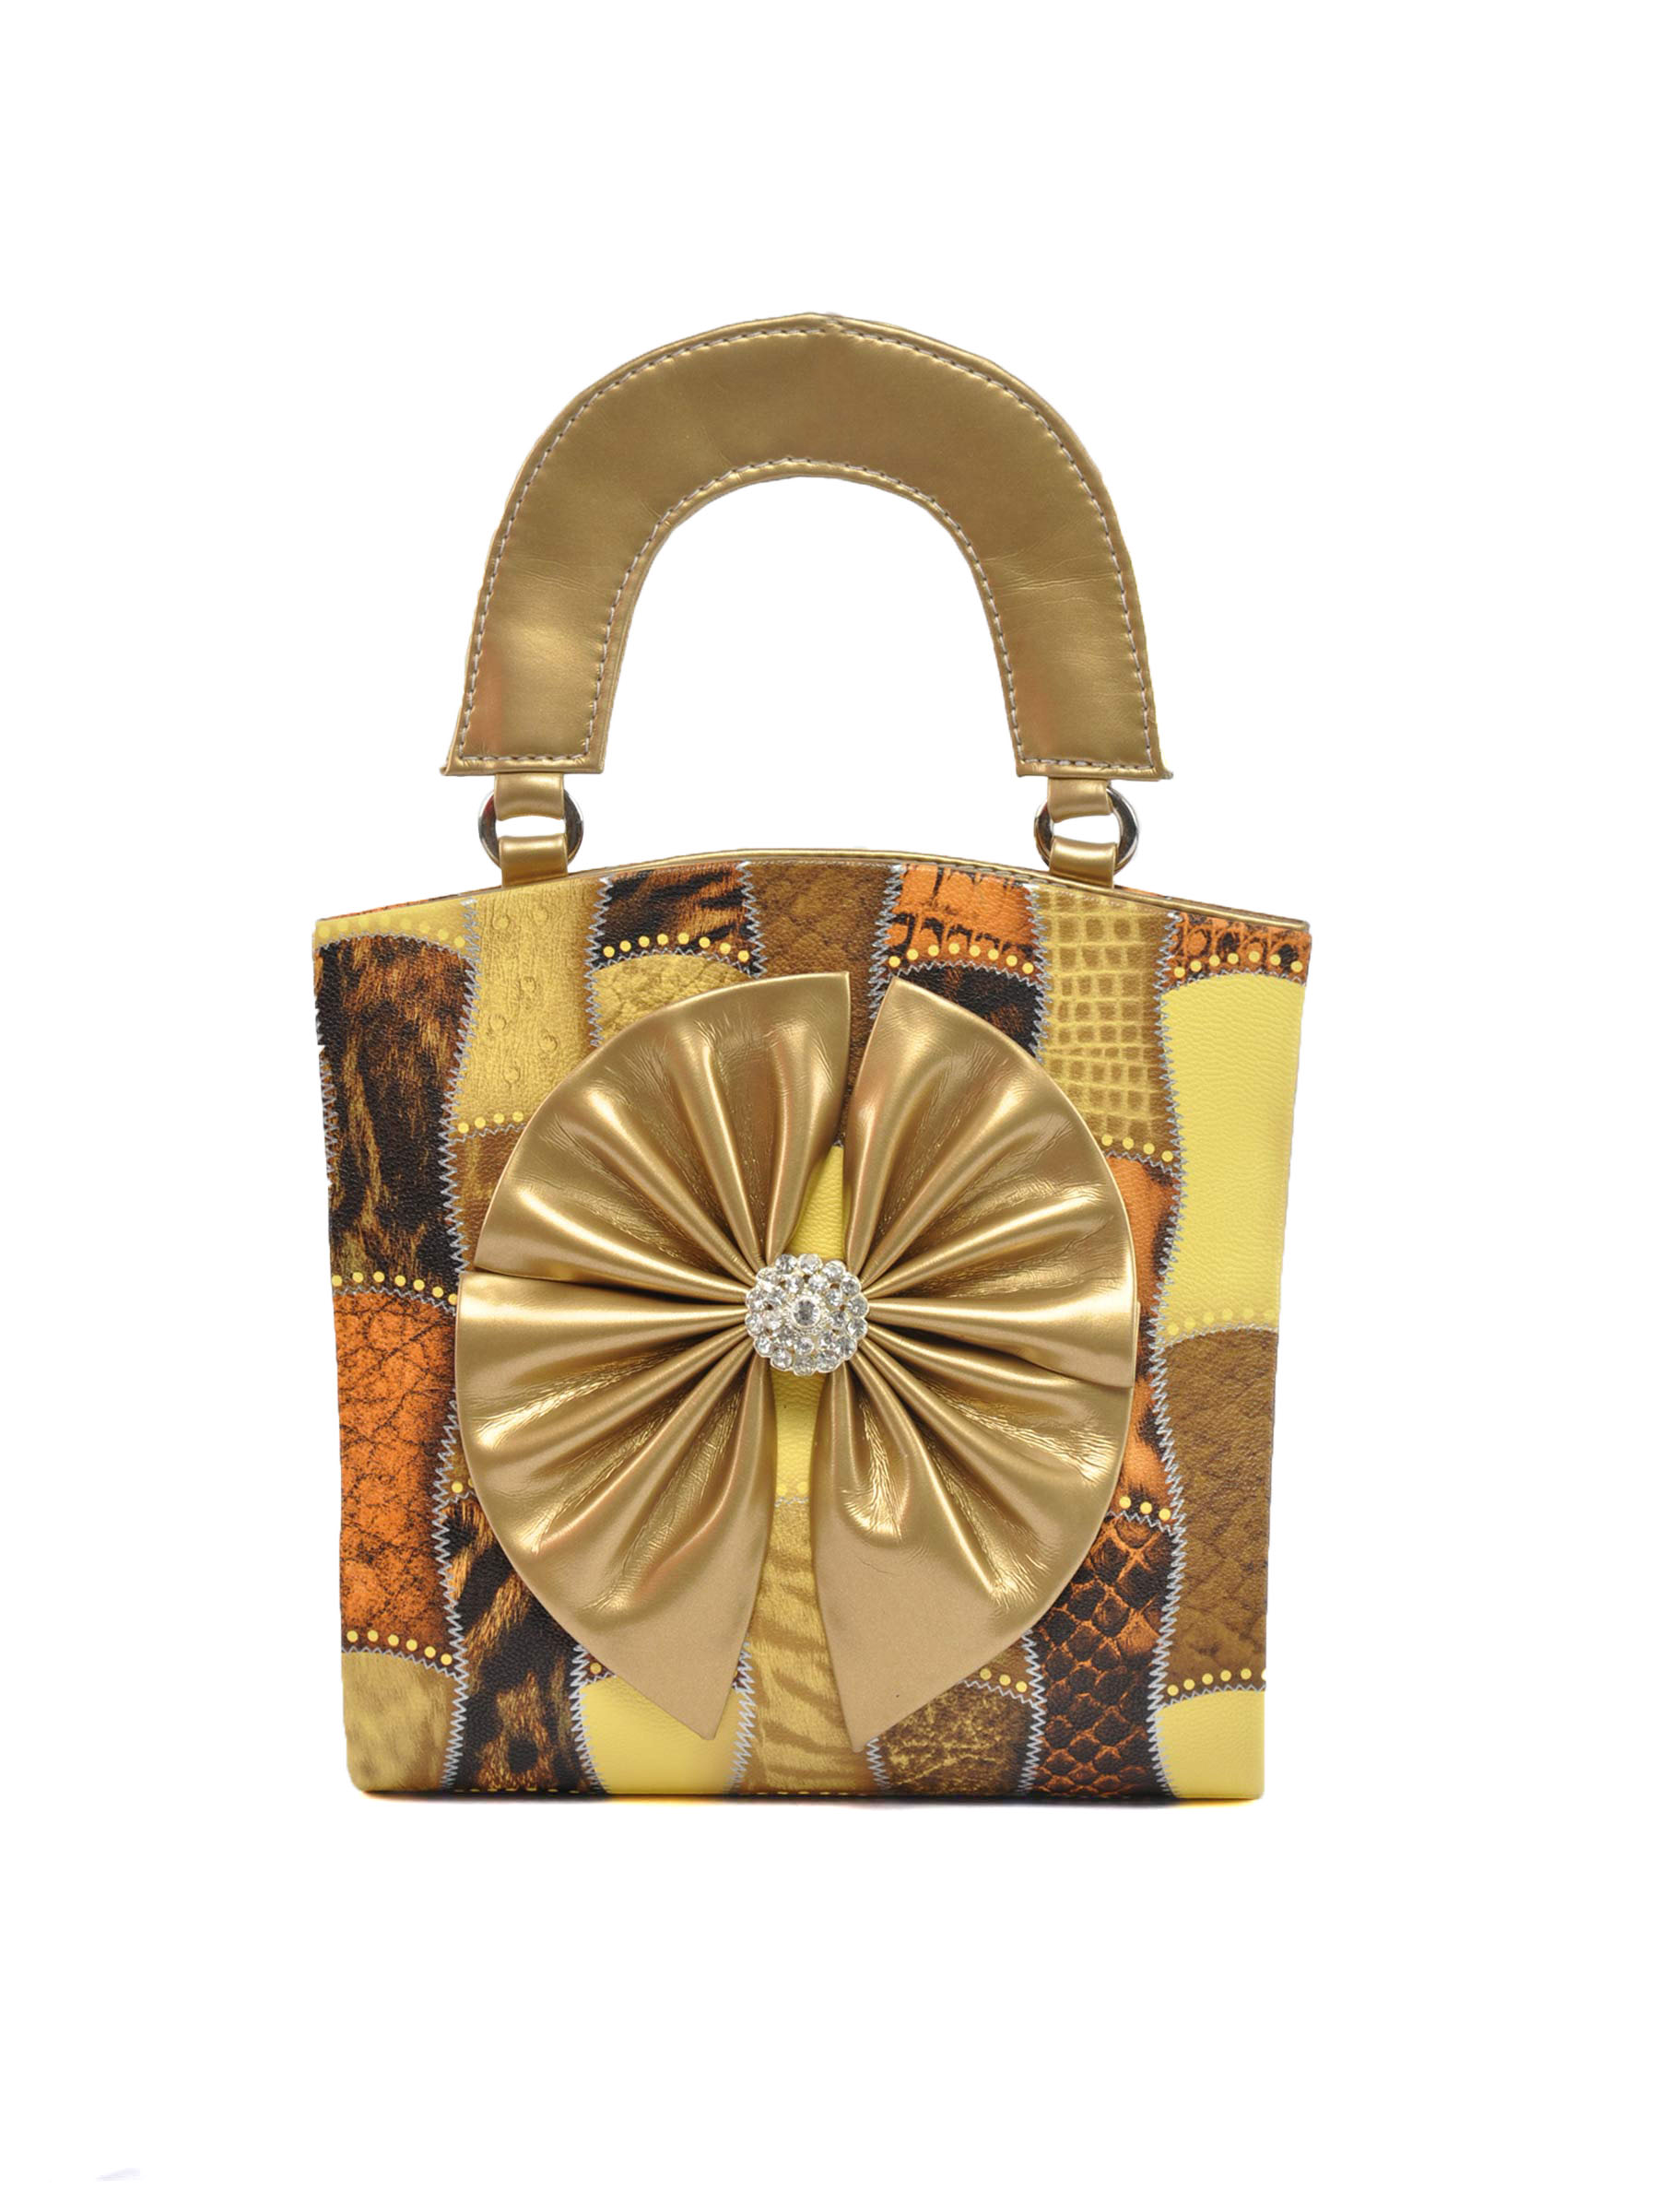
Spice Art Women Golden Yellow HandBag
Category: Accessories / Bags / Handbags
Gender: Women
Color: Yellow
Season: Winter 2015
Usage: Casual